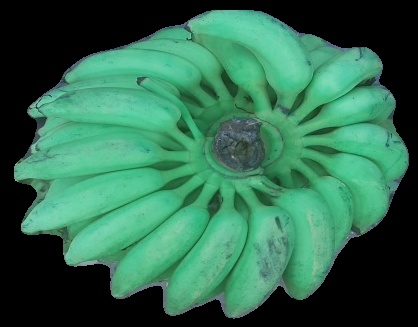
Variety: elakki-bale
Grade: grade2